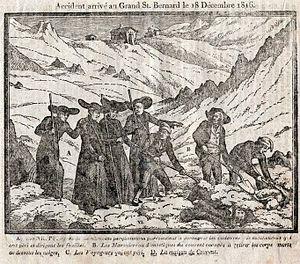
Par le terme marron ou marronnier, on indique le prédécesseur du guide alpin, soit un professionnel qui, à partir du Moyen Âge, et sans doute dès l'an 1000, est investi du droit de marronnage, c'est-à-dire du droit d'accompagner des voyageurs dans les Alpes occidentales.